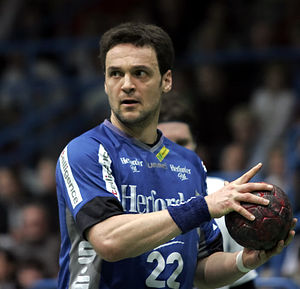
Markus Baur
Markus Baur er en pensioneret tysk håndboldspiller, der senest fungerede som træner for den tyske Bundesligaklub TBV Lemgo, som han også spillede seks sæsoner for som aktiv. Han spillede også for ligarivalerne SG Wallau-Massenheim og HSG Wetzlar.